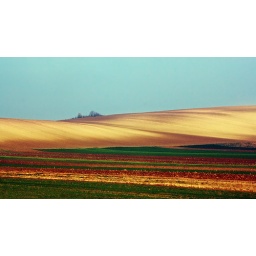
a shot I made through the bus window yesterday: the fields of northern Serbia, near Belgrade